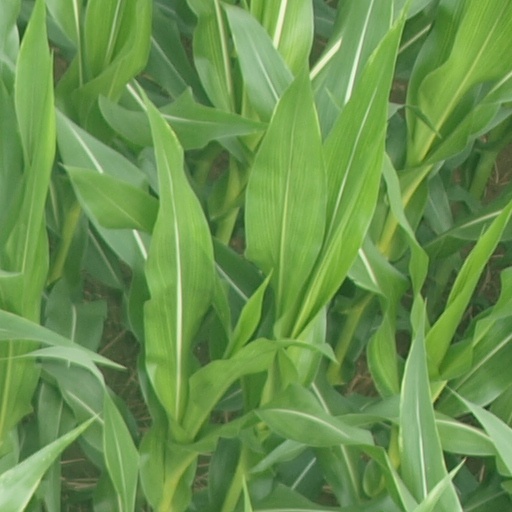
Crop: maize; corn